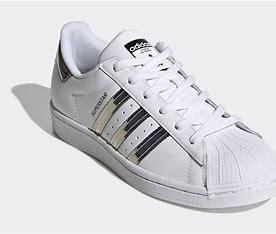
Brand: Adidas
Model: Superstar